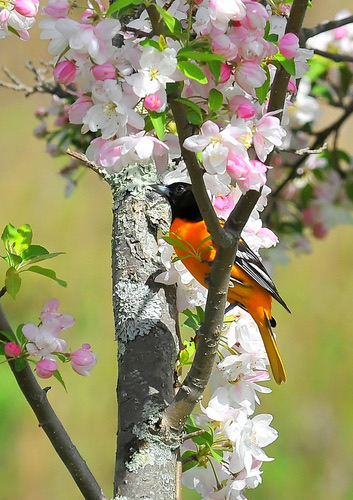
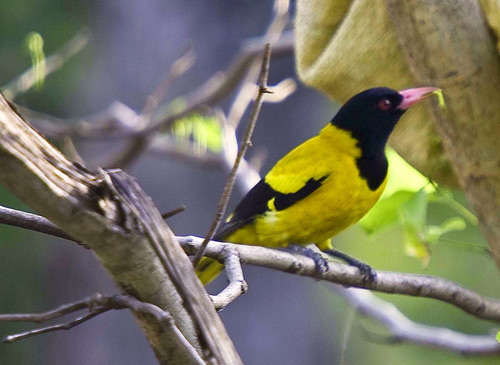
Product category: misc
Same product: yes